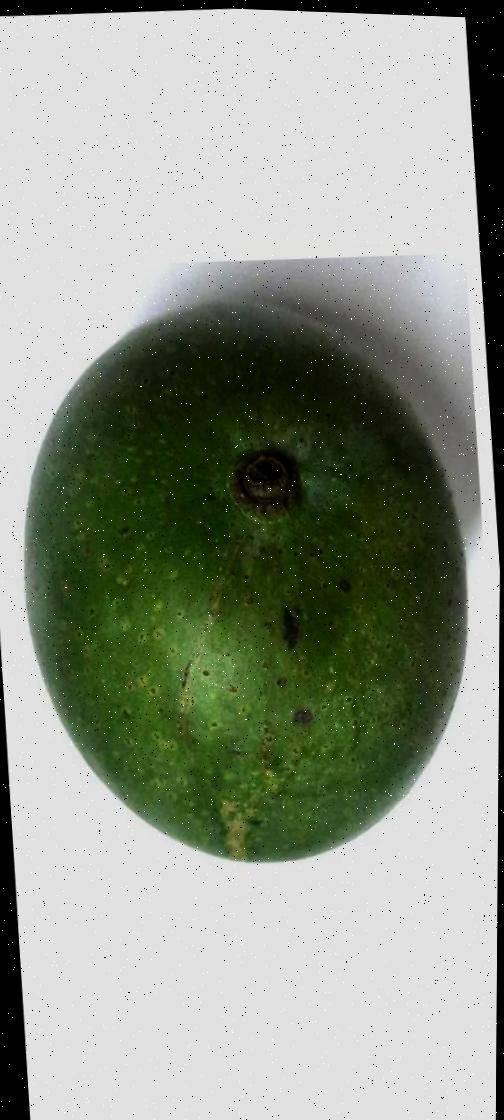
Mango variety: Ashshina Zhinuk